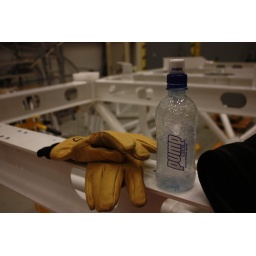
My gloves and frozen water in my bottle